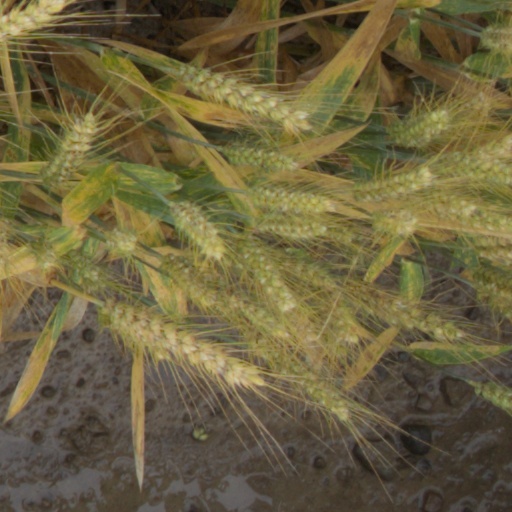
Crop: wheat